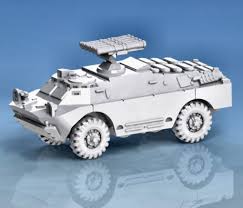
Label: BRDM